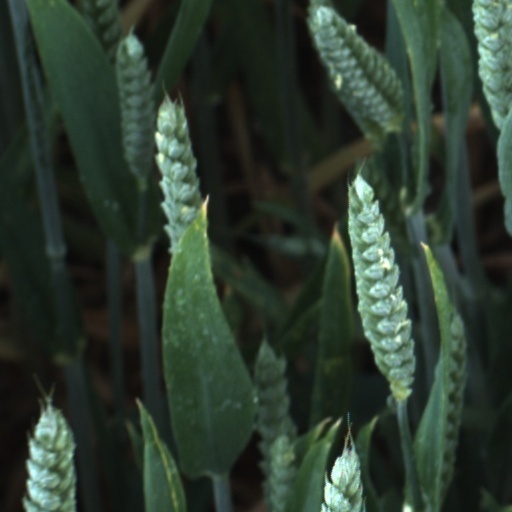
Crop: wheat